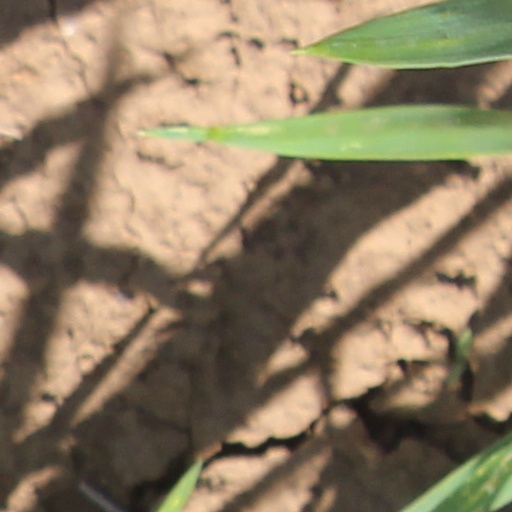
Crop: wheat